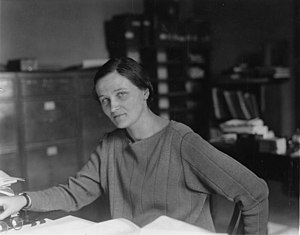
Cecilia Payne-Gaposchkin / Forskning
Cecilia Payne-Gaposchkin på arbejde
Cecilia Helena Payne-Gaposchkin var en britisk-amerikansk astronom og astrofysiker. I 1925 foreslog hun i sin doktorafhandling en forklaring af sammensætningen af stjerner i forhold til de relative mængder af hydrogen og helium.